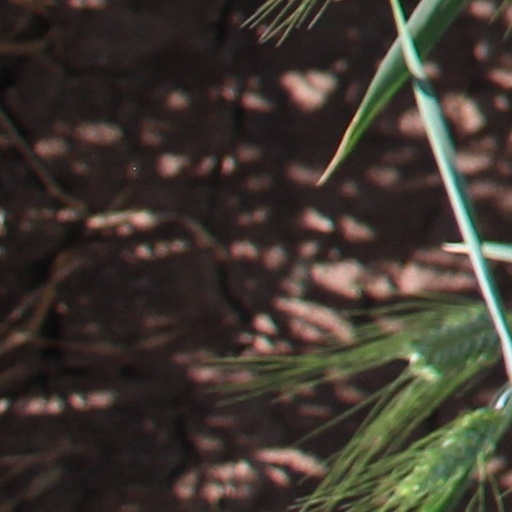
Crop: wheat